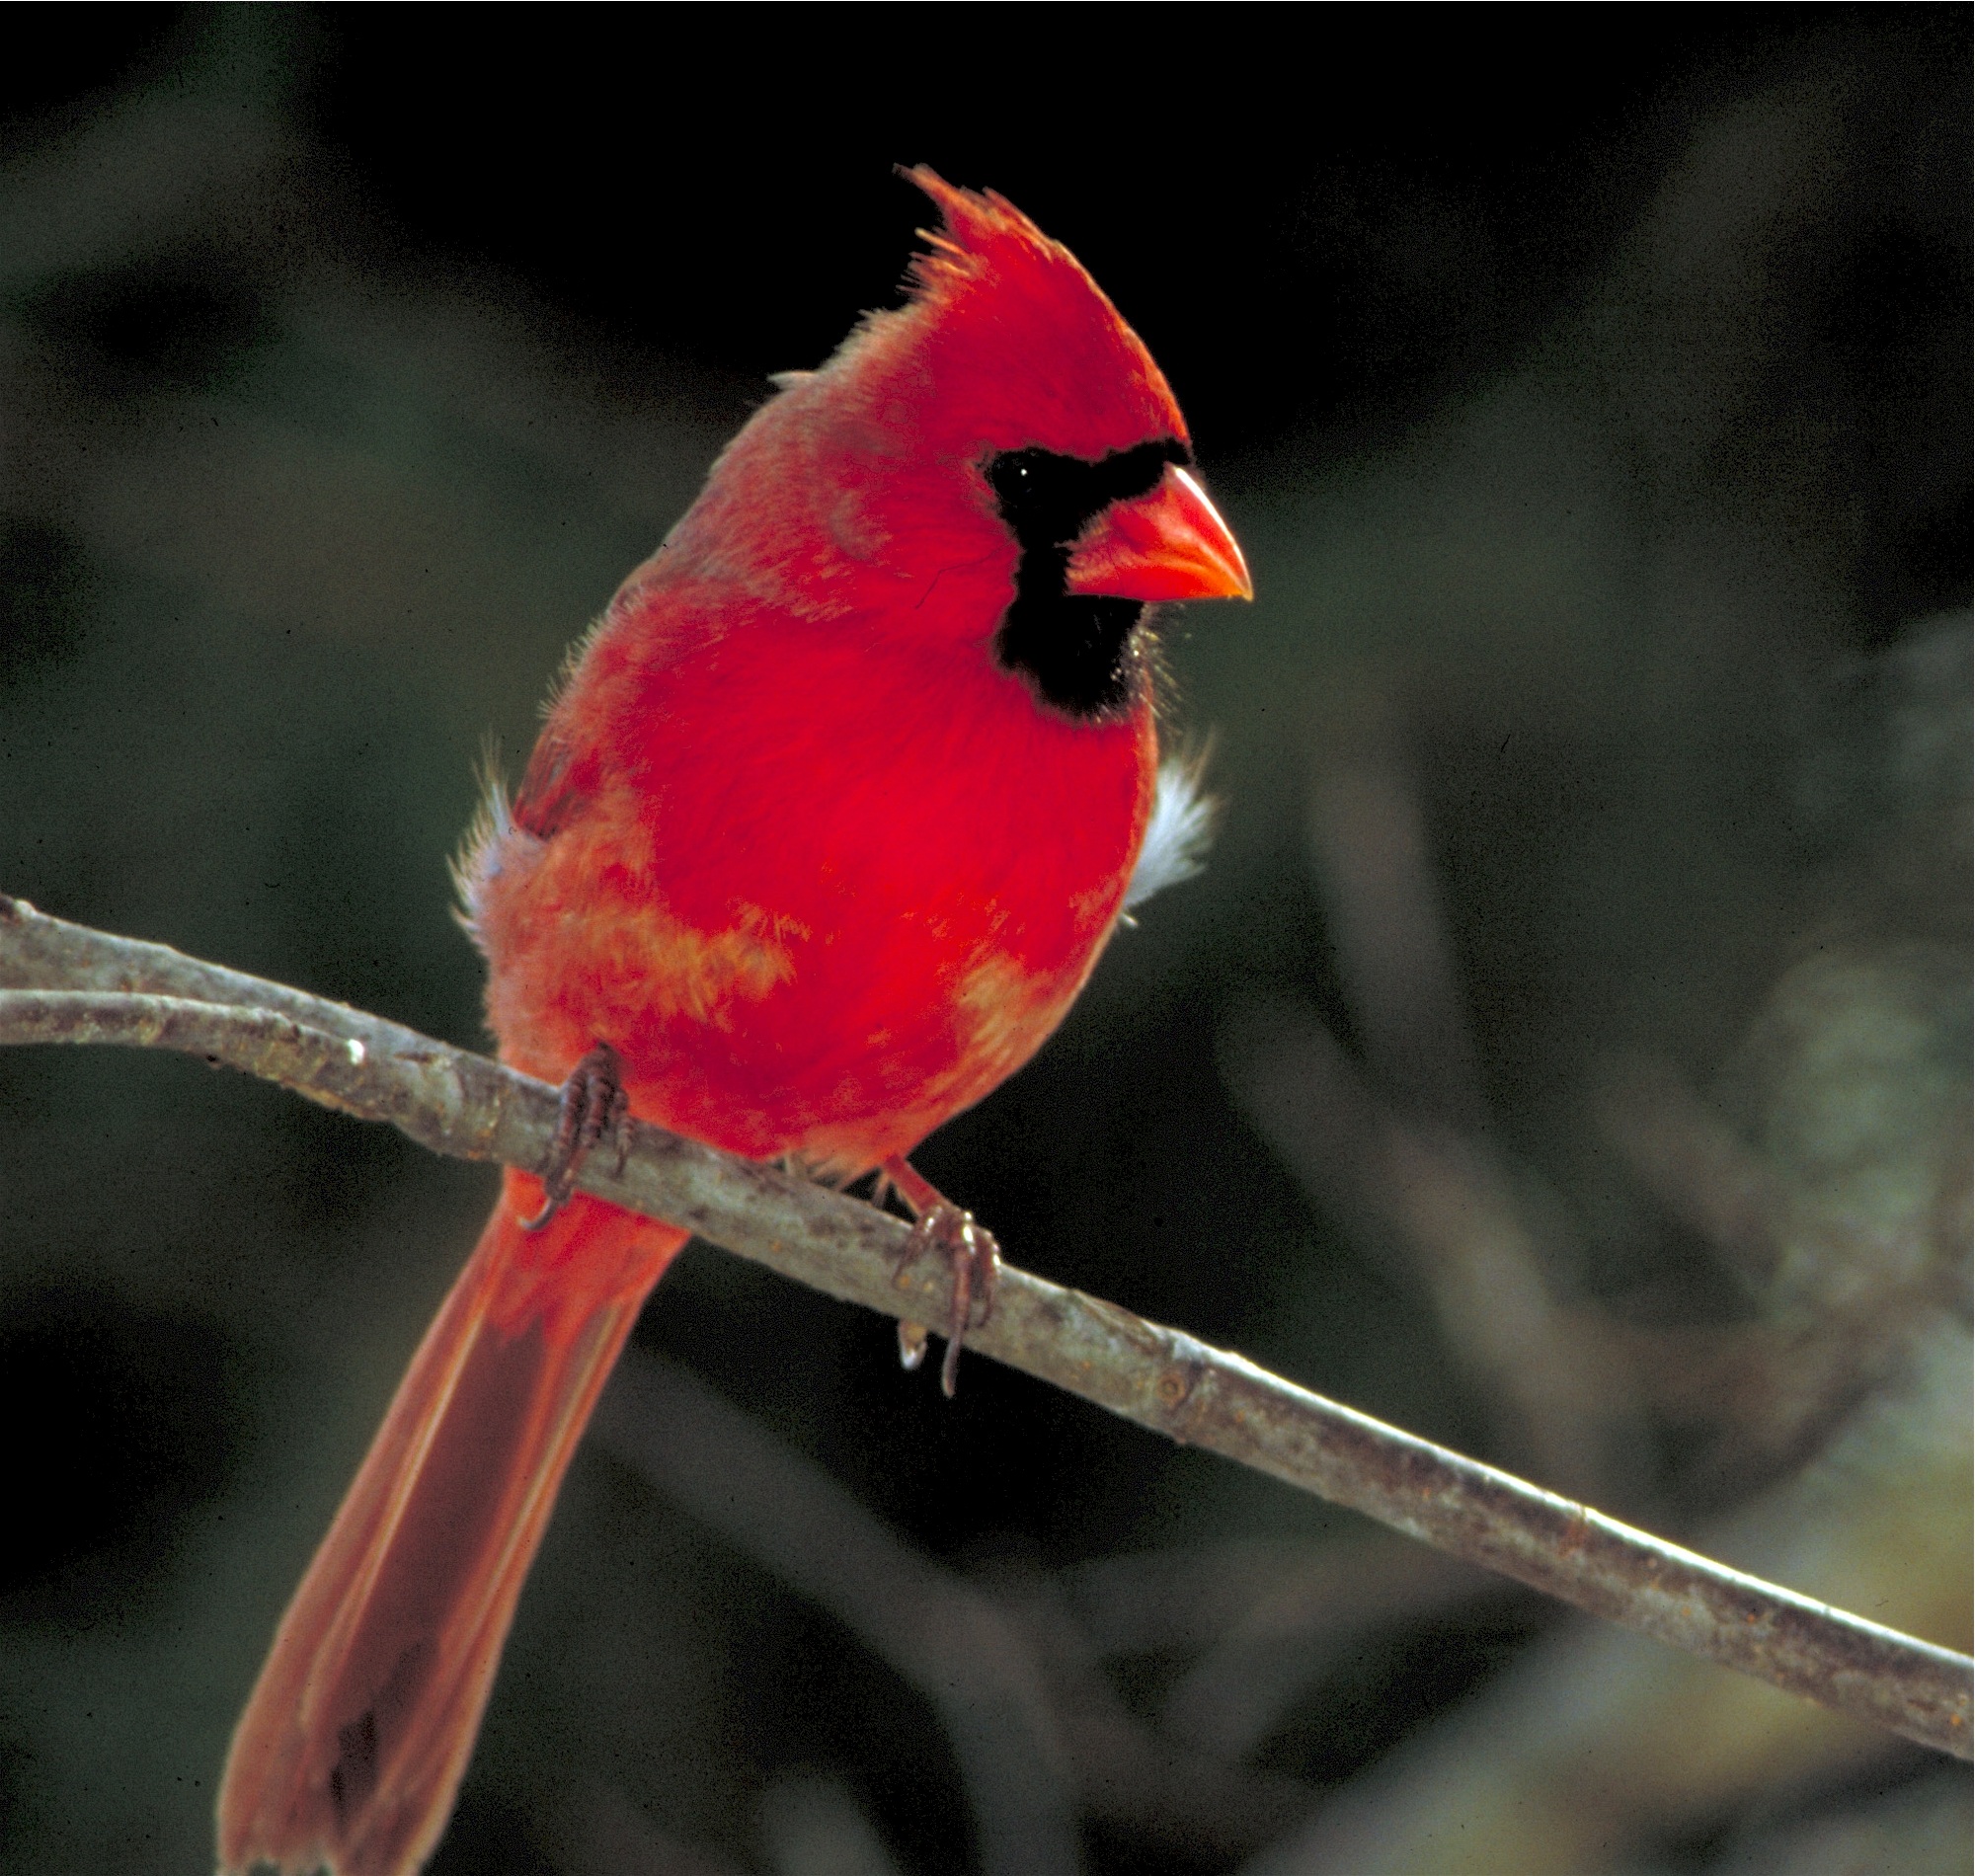
nature, branch, bird, male, wildlife, red, beak, perch, fauna, plumage, songbird, outdoors, feathers, vertebrate, finch, redbird, cardinal, perched, usfws, perching bird